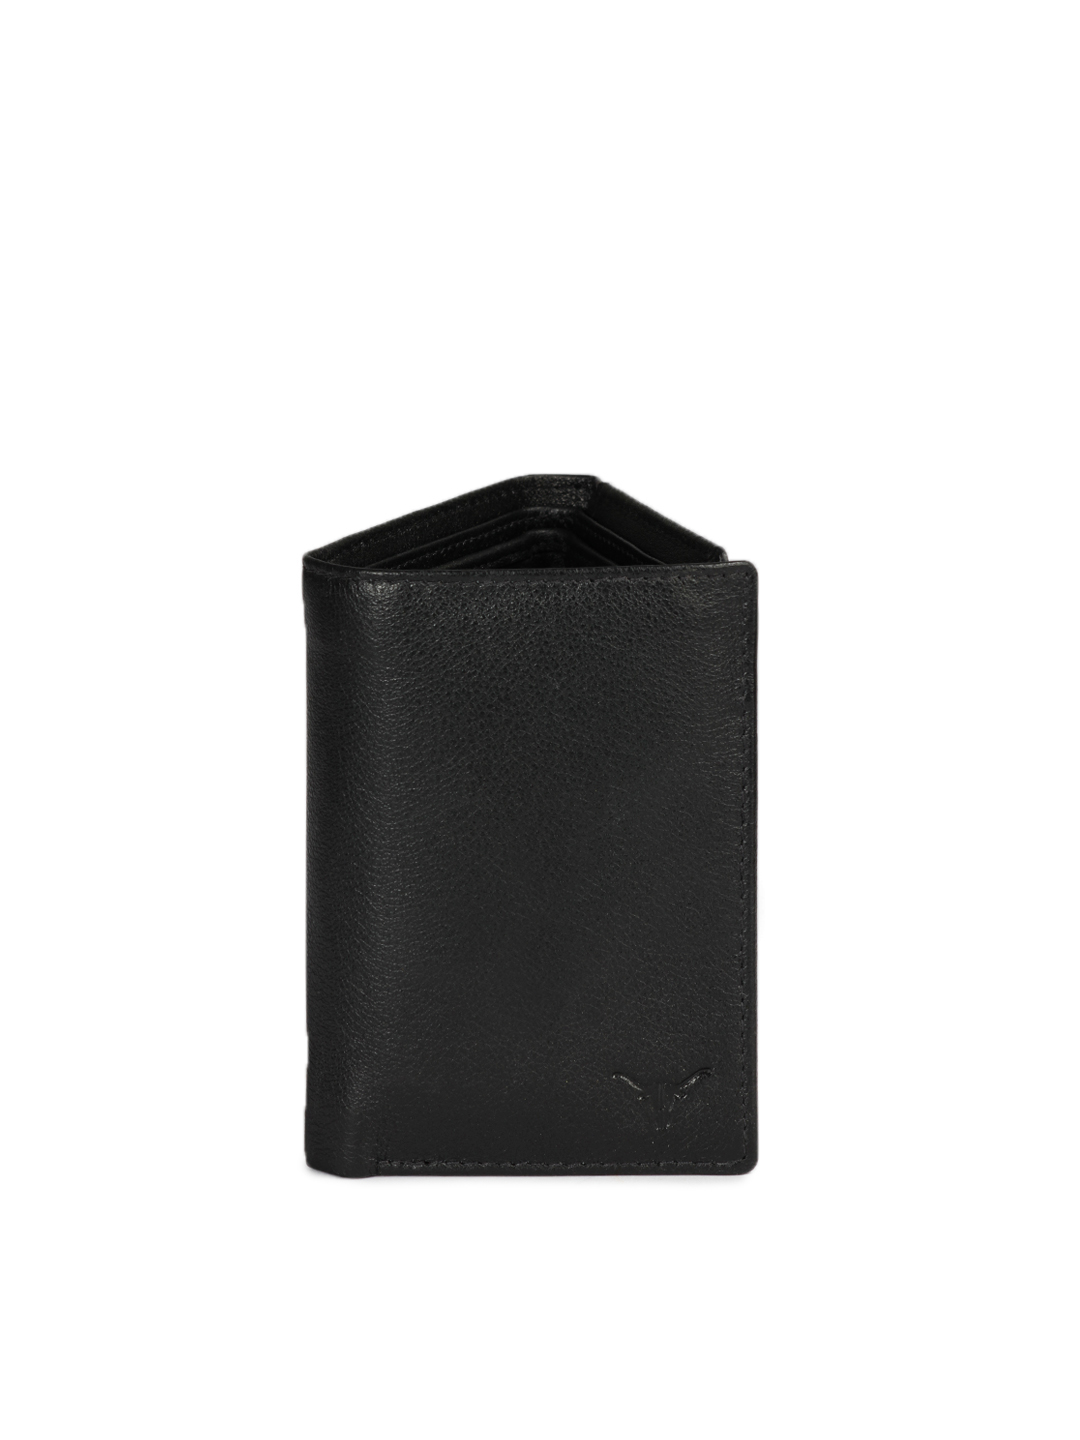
Hidekraft Men Black Wallet
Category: Accessories / Wallets / Wallets
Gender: Men
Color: Black
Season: Summer 2012
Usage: Casual